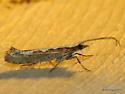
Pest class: diamondback_moth